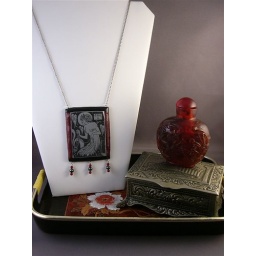
SatyrIllustration plate by Aubrey BeardsleyPolymer clay, a variety of finishes and glazes, vintage glass pearls, &amp;amp; czech crystal.